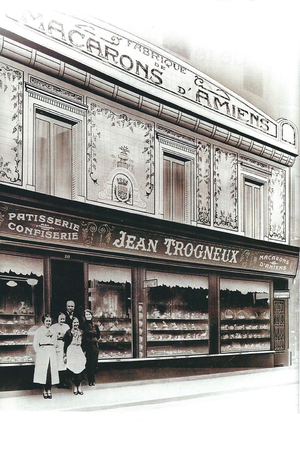
Jean Trogneux, né le 26 avril 1909 à Amiens et mort le 15 janvier 1994 à Amiens est un artisan chocolatier et confiseur français, éponyme de l'entreprise fondée par son grand-père paternel en 1872 à Amiens.